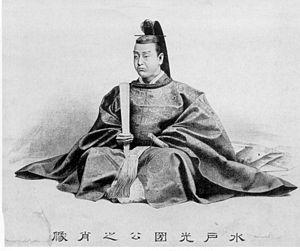
Tokugawa Mitsukuni ou Mito Kōmon, est un important daimyo connu pour son influence dans la culture lettrée du Japon au début de l'époque d'Edo. Troisième fils de Tokugawa Yorifusa, il lui succède et devient ainsi le deuxième daimyo du domaine de Mito.